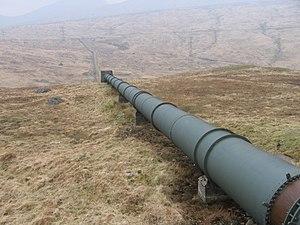
Le monde ne suffit pas est un film américano-britannique réalisé par Michael Apted, sorti en 1999. C'est le 19ᵉ opus de la série des films de James Bond produite par EON Productions. Pierce Brosnan y incarne James Bond pour la troisième fois. Sophie Marceau rejoint la liste des Françaises qui ont joué le rôle de James Bond girl.